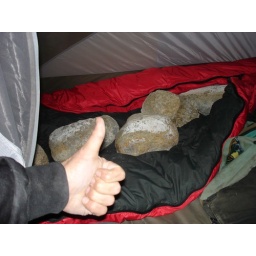
Filling Curtis' sleeping bag full of rocks - Prank by Kurt and Dave